Council of Ministers of Defense of the CIS

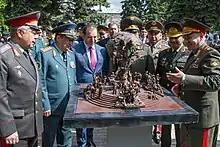
General Sergei Shoigu, former chairman of the CoM of the CIS, during a presentation in Alexander Garden to members of the council during its 2017 anniversary session.

With the exception of Colonel General Kostyantyn Morozov of the Ministry of Defence of Ukraine, the post of Chairman of the Council of Ministers of the CIS has historically been concurrent with the post of Minister of Defence of the Russian Federation.